Åslaug Haga

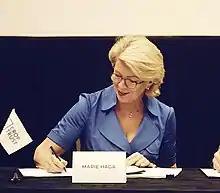
Marie Haga during the 5th International Rice Congress in Singapore on World Food Day.

Haga replaced Cary Fowler as executive director of the Global Crop Diversity Trust in early 2013 and held that position until the end of 2019. Under Haga's leadership the Crop Trust became an independent international organization with a strong voice in agrobiodiversity conservation and use. She was responsible for, and signed, the first agreement to safeguard crops in perpetuity with the International Rice Research Institute in 2018.